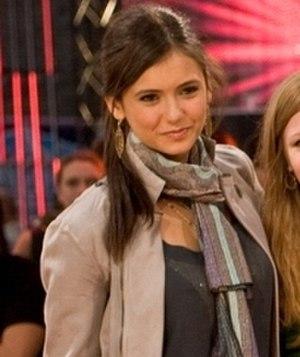
La distribution de Degrassi : La Nouvelle Génération et Ma vie de star en 2008 Italiano: Il cast di Degrassi: The Next Generation e di Instant Star nel 2008 Polski: obsada Degrassi: Nowe Pokolenie i Gwiazda od zaraz w 2008 r. Português: O elenco de Degrassi: The Next Generation e Instant Star em 2008